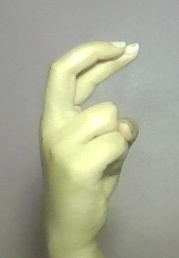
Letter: zay